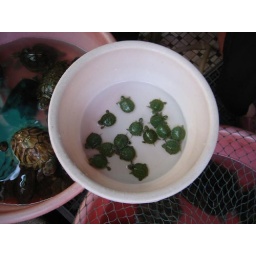
turtles in a bowl